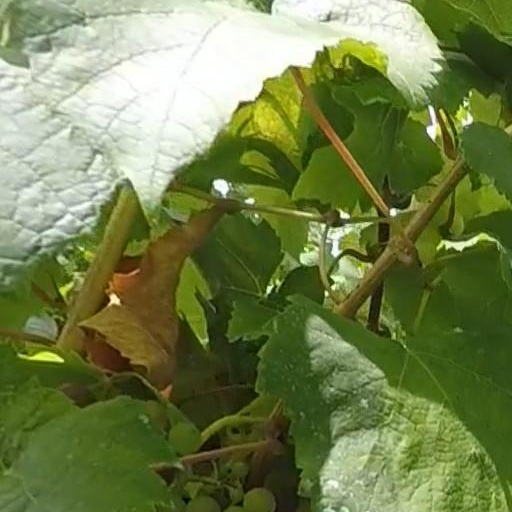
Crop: grape